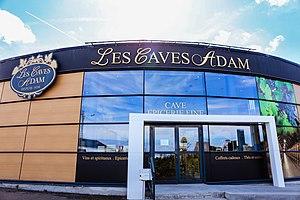
Boutique de produits d'épicerie fine Les Caves Adam située à Ploudalmézeau (Finistère). Les établissements ADAM possèdent notamment la Brasserie des Abers située à côté de la boutique de Ploudalmézeau.
La Brasserie des Abers est une brasserie artisanale. Elle est située à Ploudalmézeau près de Brest dans le Finistère. Elle a été fondée en 1999 par la société Adam SA, spécialisée dans le négoce de vin et combustibles.